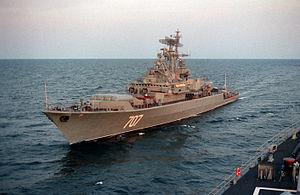
Liste des navires actifs de la marine populaire de Corée, branche navale de l'armée populaire de Corée, en 2020.